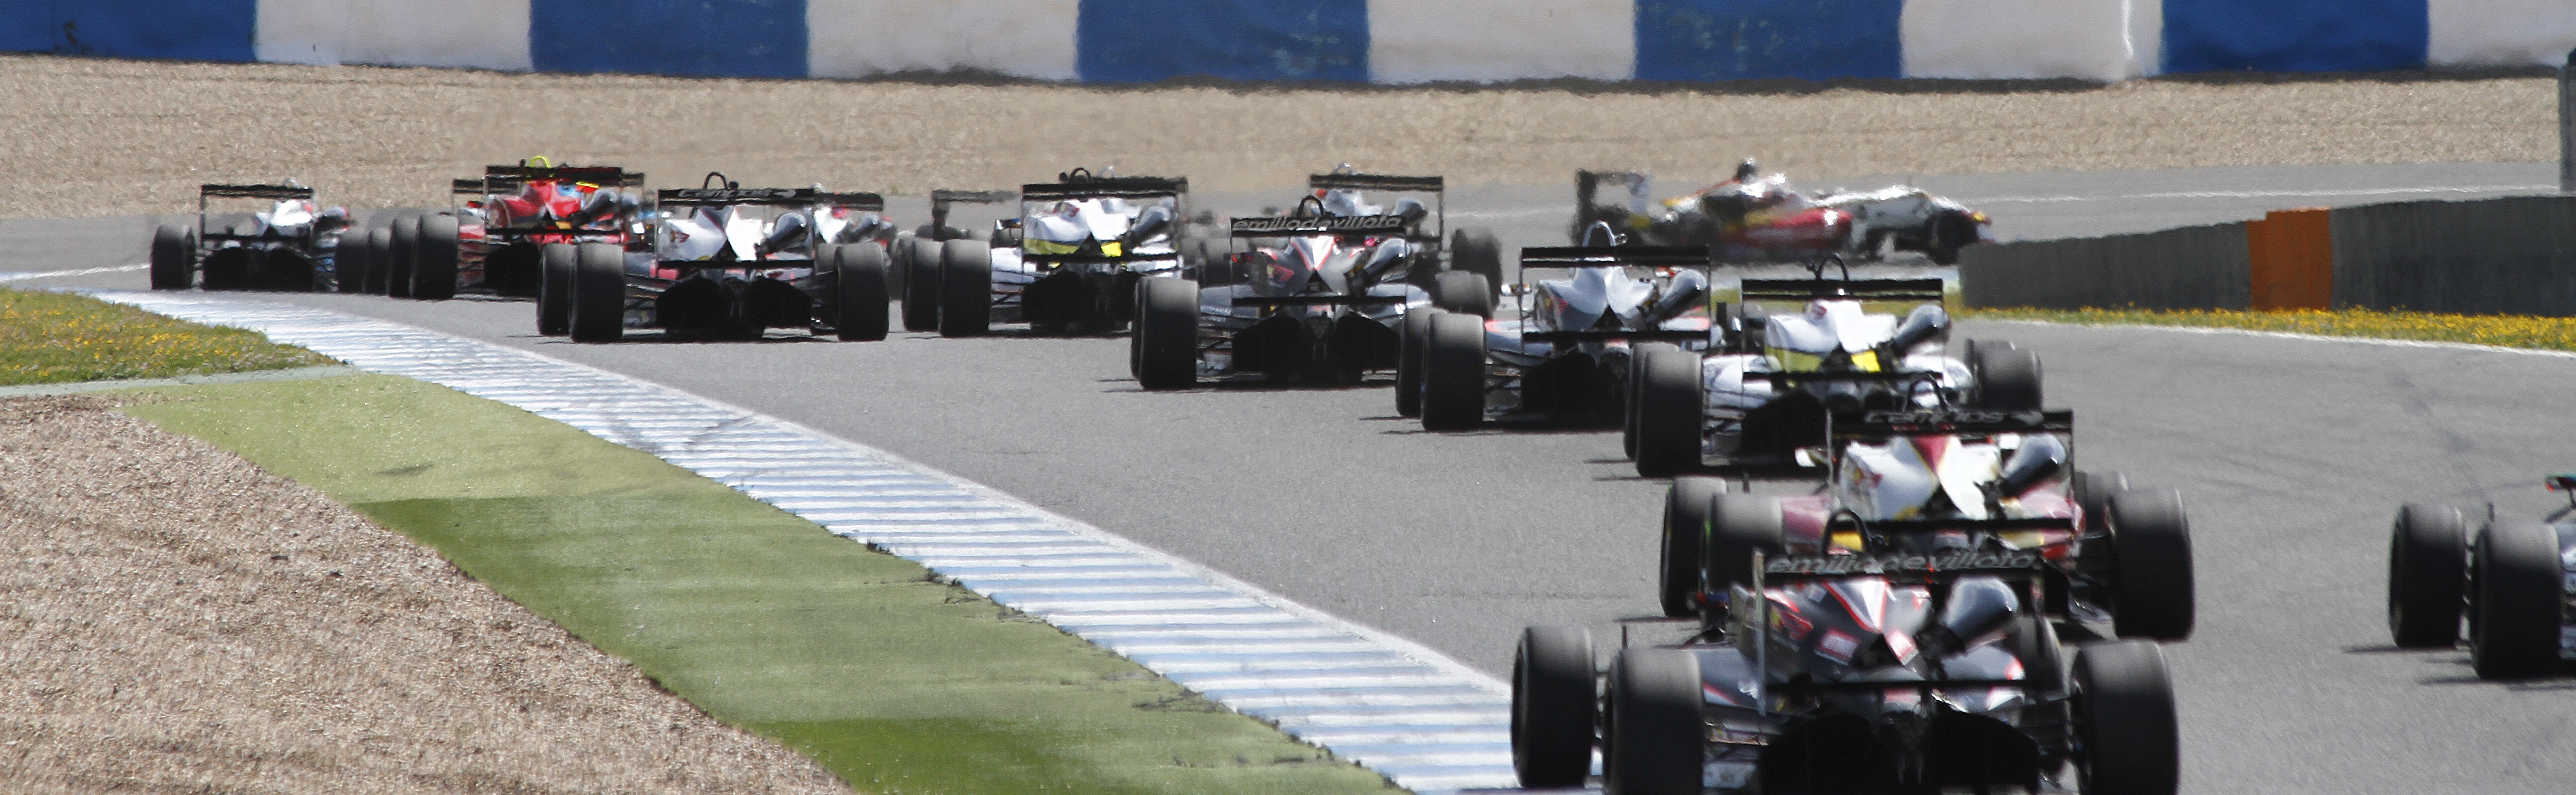
structure, perspective, asphalt, vehicle, extreme sport, speed, sports car, race car, competition, sports, cars, engine, racing, race track, circuit, motorsport, career, sherry, formula one, auto racing, single seater, euroformula, luxury vehicle, sport venue, open wheel car